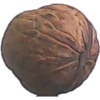
Label: Walnut 1